Bally Astrocade

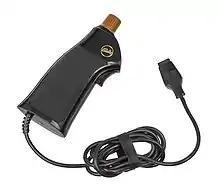
Bally Astrocade controller

The basic system was powered by a Zilog Z80 driving the display chip with a RAM buffer in between the two. The display chip had two modes, a low-resolution mode at 160 × 102, and a high-resolution mode at 320 × 204, both with 2-bits per pixel for four colors. This sort of color/resolution was normally beyond the capabilities of RAM of the era, which could not read out the data fast enough to keep up with the TV display. The system used page mode addressing allowing them to read one "line" at a time at very high speed into a buffer inside the display chip. The line could then be read out to the screen at a more leisurely rate, while also interfering less with the CPU, which was also trying to use the same memory.